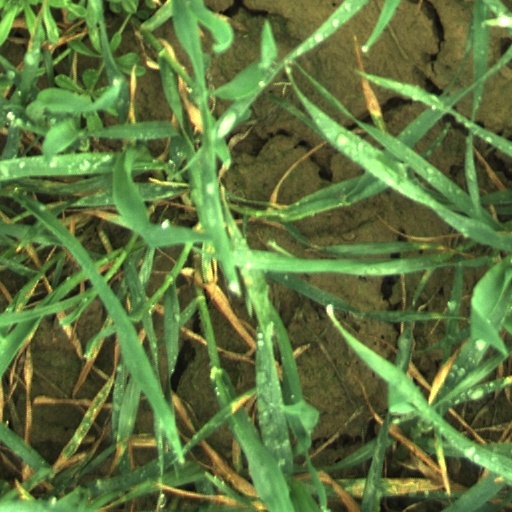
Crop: wheat